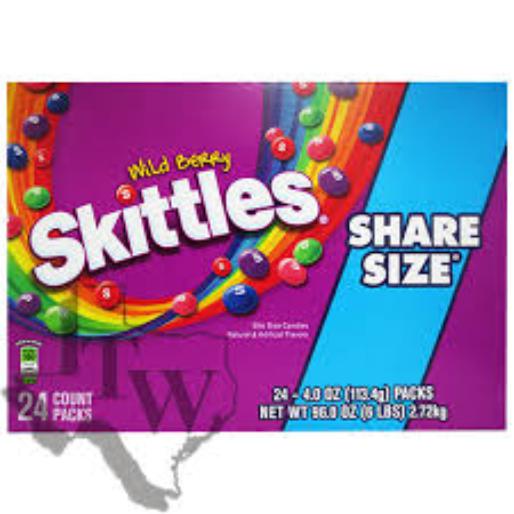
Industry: Food